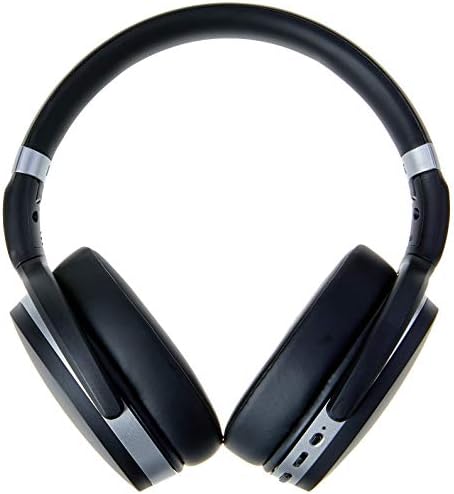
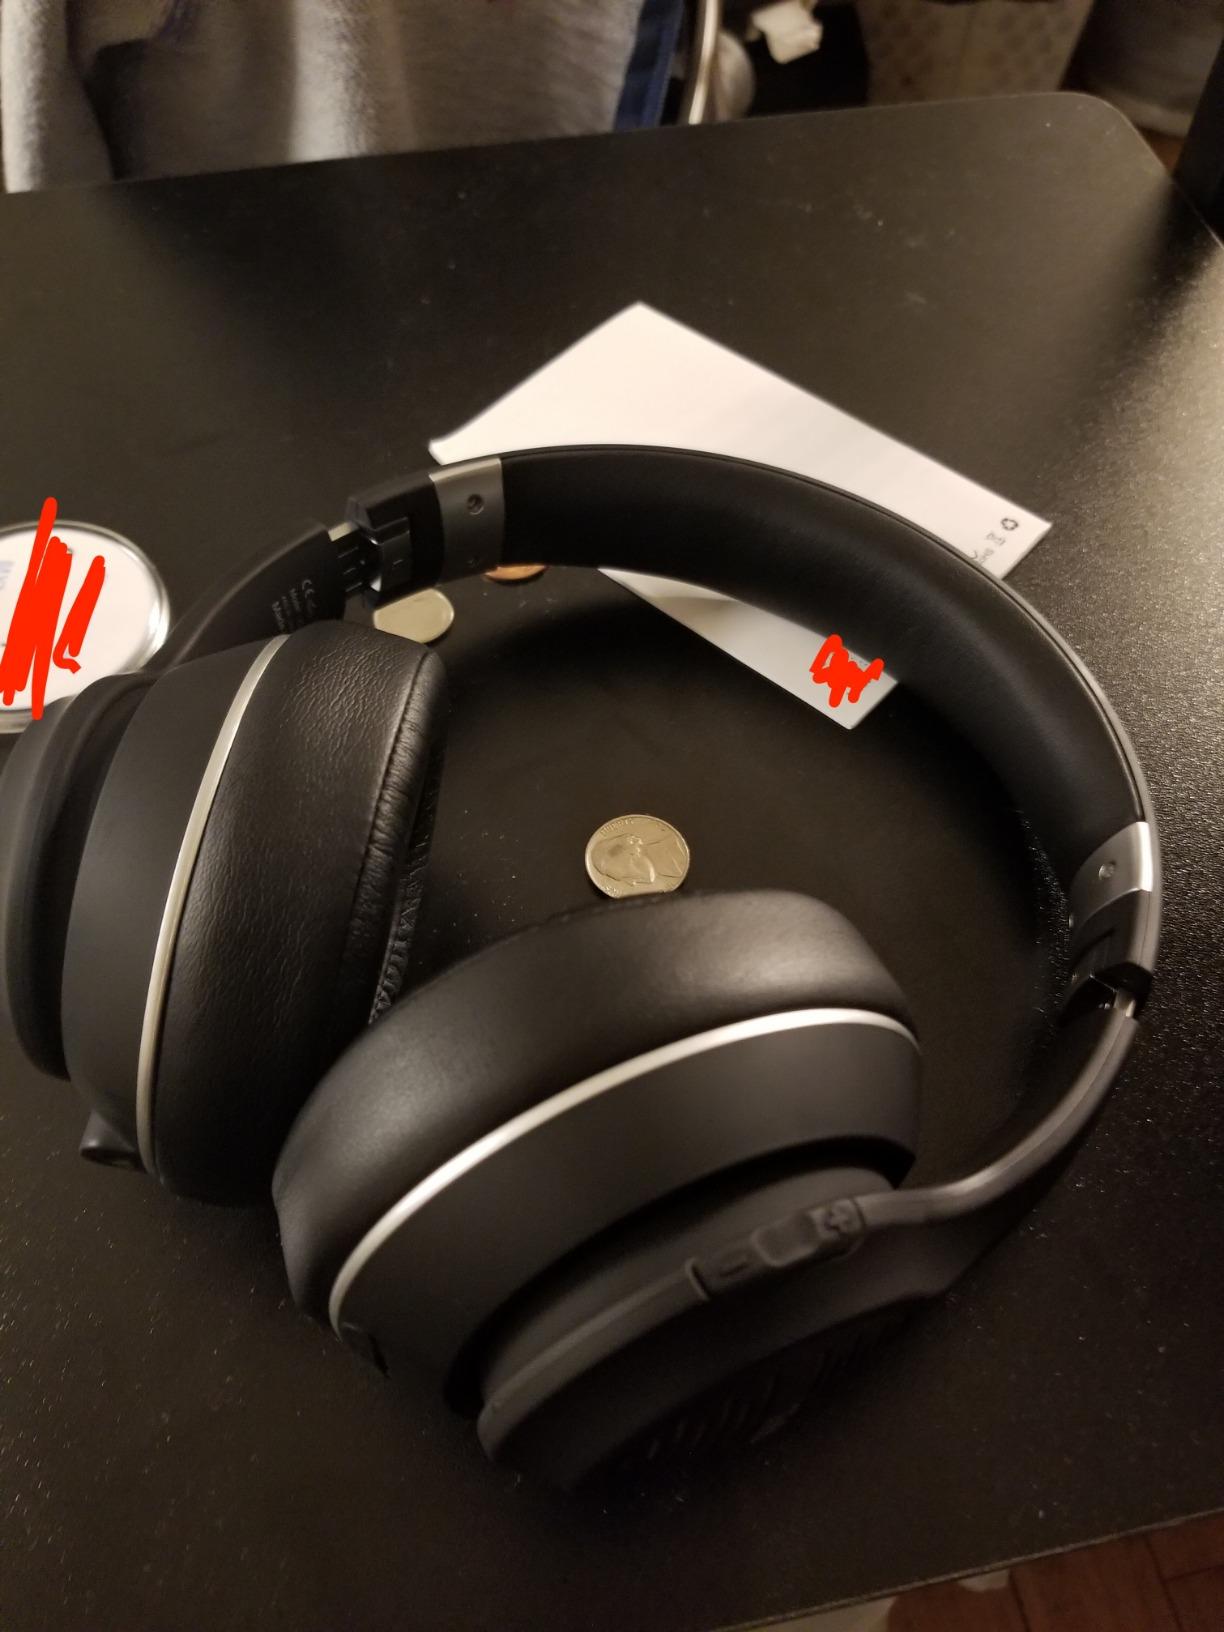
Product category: headphones
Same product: no